Anzac Highway

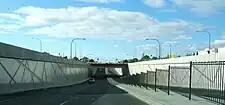
The South Road Underpass beneath Anzac Highway

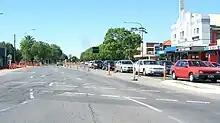
Looking towards the city at the South Road intersection, 2008. This intersection has since been replaced with an underpass.

The road from the city to Holdfast Bay was originally named the Bay Road. After the state government was lobbied in 1917 by the ANZAC Memorial League to rename it in honour of the ANZAC troops who fought in World War I, it was renamed Anzac Highway in 1923, at the same time doing some roadworks. In 1937, the government, in collaboration with the West Torrens Council, Unley Council and Glenelg Council Council agreed on a plan for the future of the road, which was ratified by Parliament by the passing of the "Anzac Highway Memorial Act 1937". The plan included developing a dual carriageway which included trees on the central reservation and along the verges, to be maintained by the respective councils. Claret ash trees were chosen.